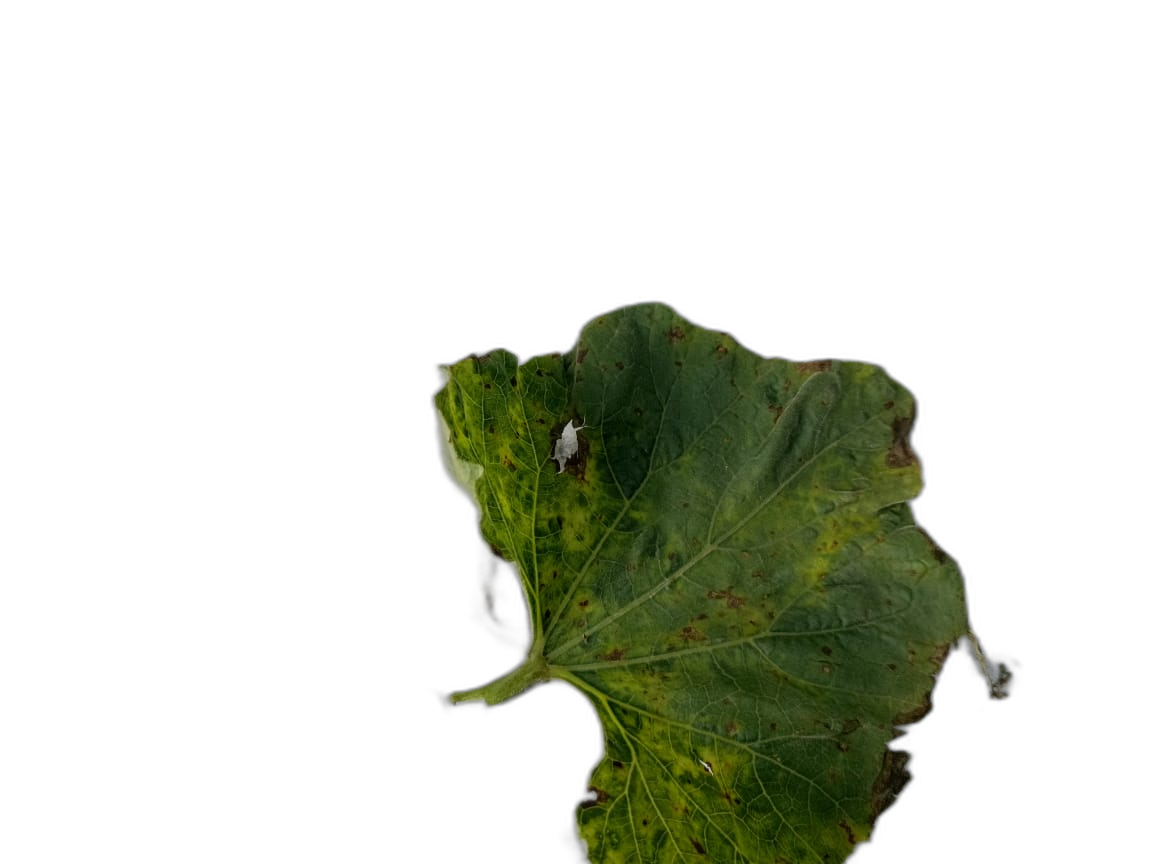
Crop: Bottle Gourd
Label: Mosaic_Virus